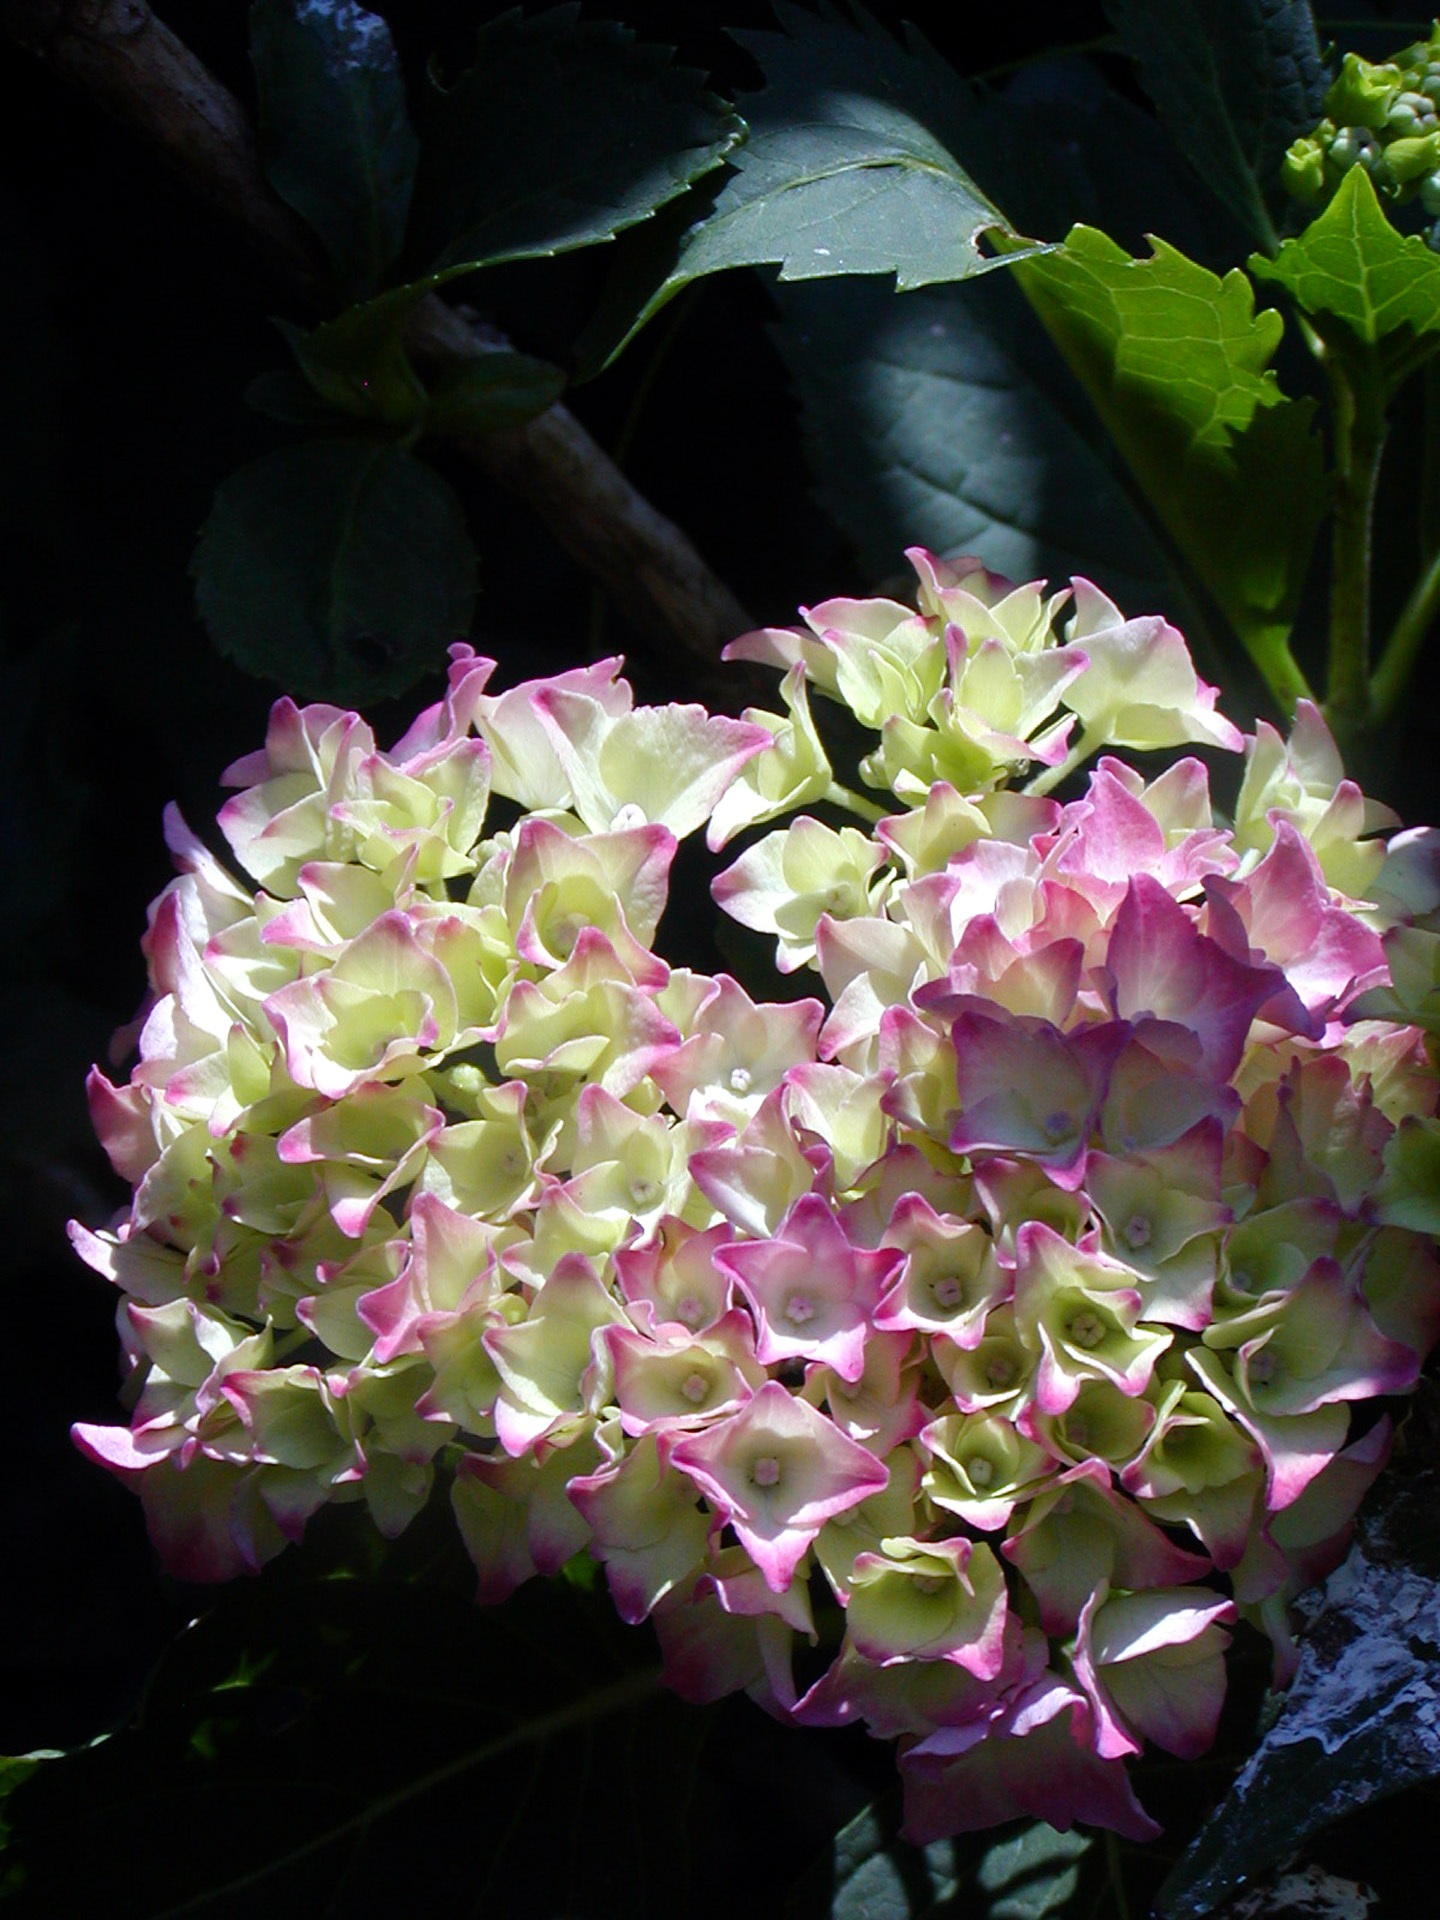
nature, blossom, light, plant, leaf, flower, petal, green, botany, garden, pink, flora, hydrangea, wildflower, floristry, macro photography, flowering plant, hydrangeaceae, cornales, land plant